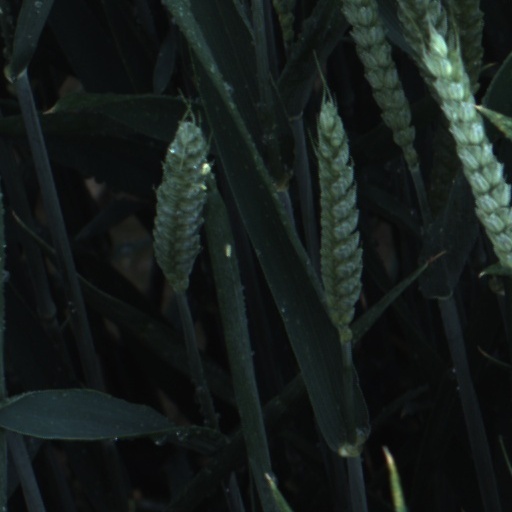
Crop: wheat